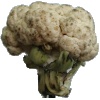
Label: cauliflower